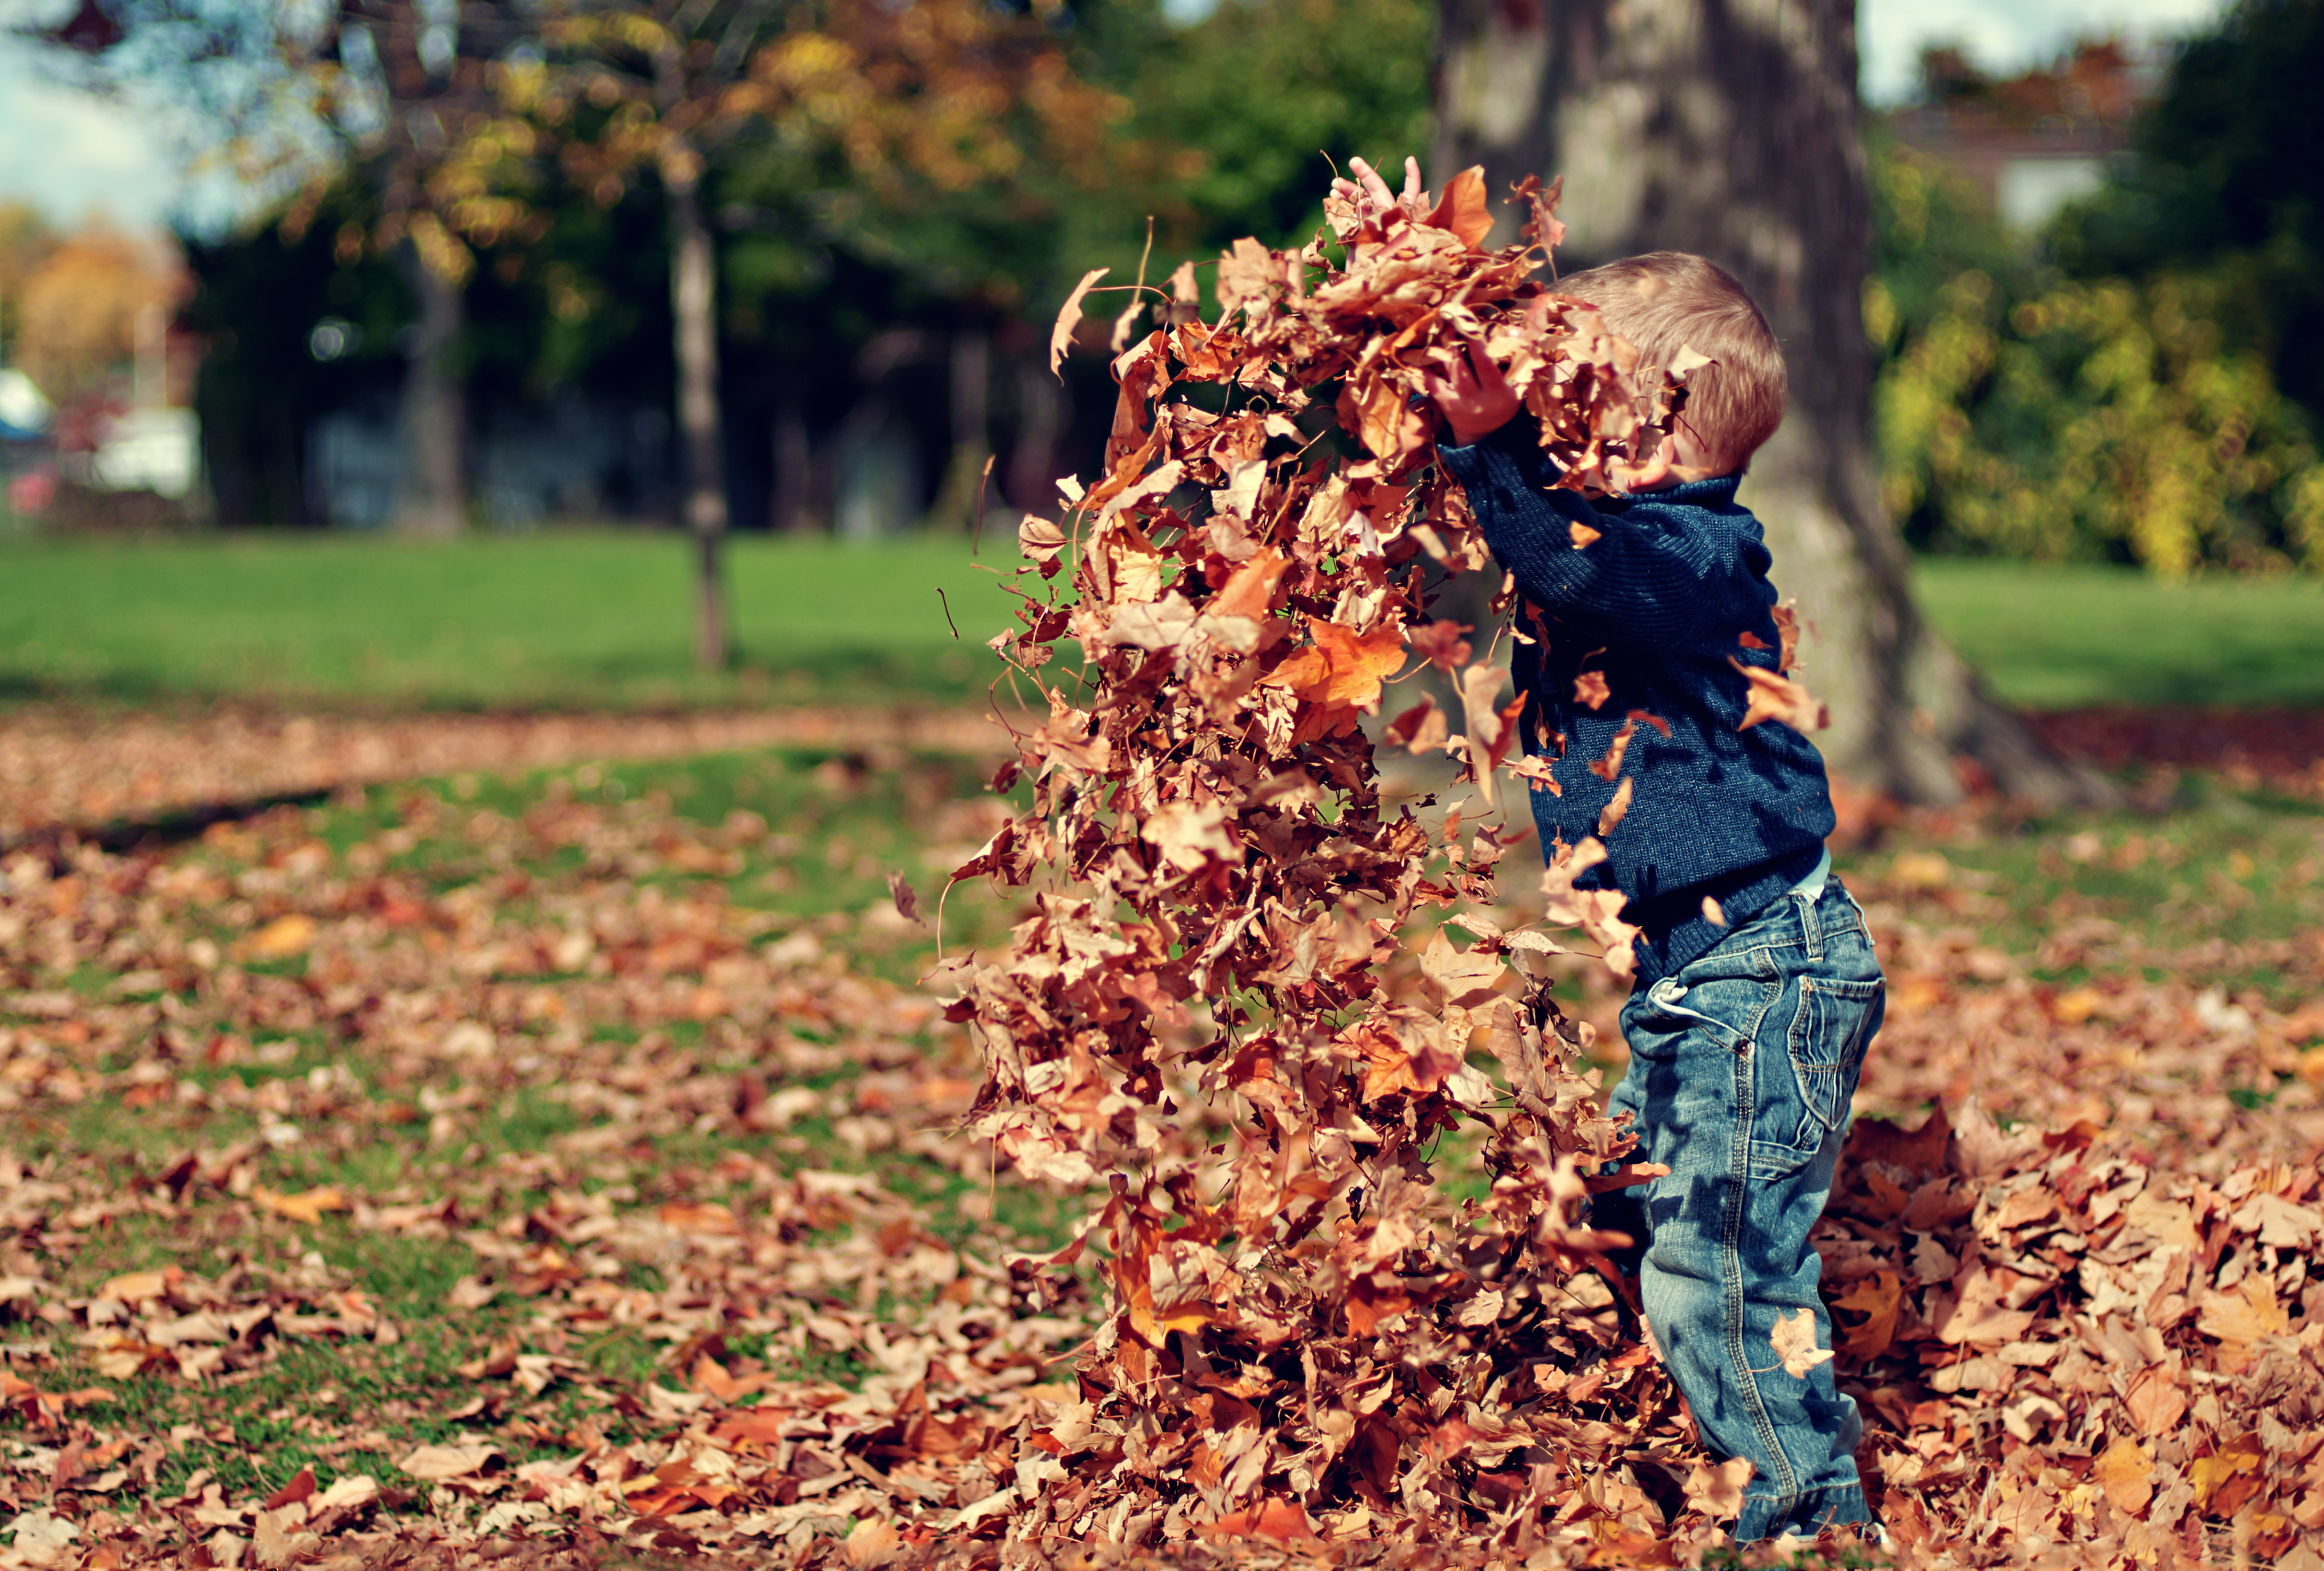
tree, nature, forest, grass, plant, field, lawn, leaf, fall, flower, boy, kid, spring, harvest, crop, autumn, soil, child, playing, agriculture, season, outdoors, dry leaves, rural area